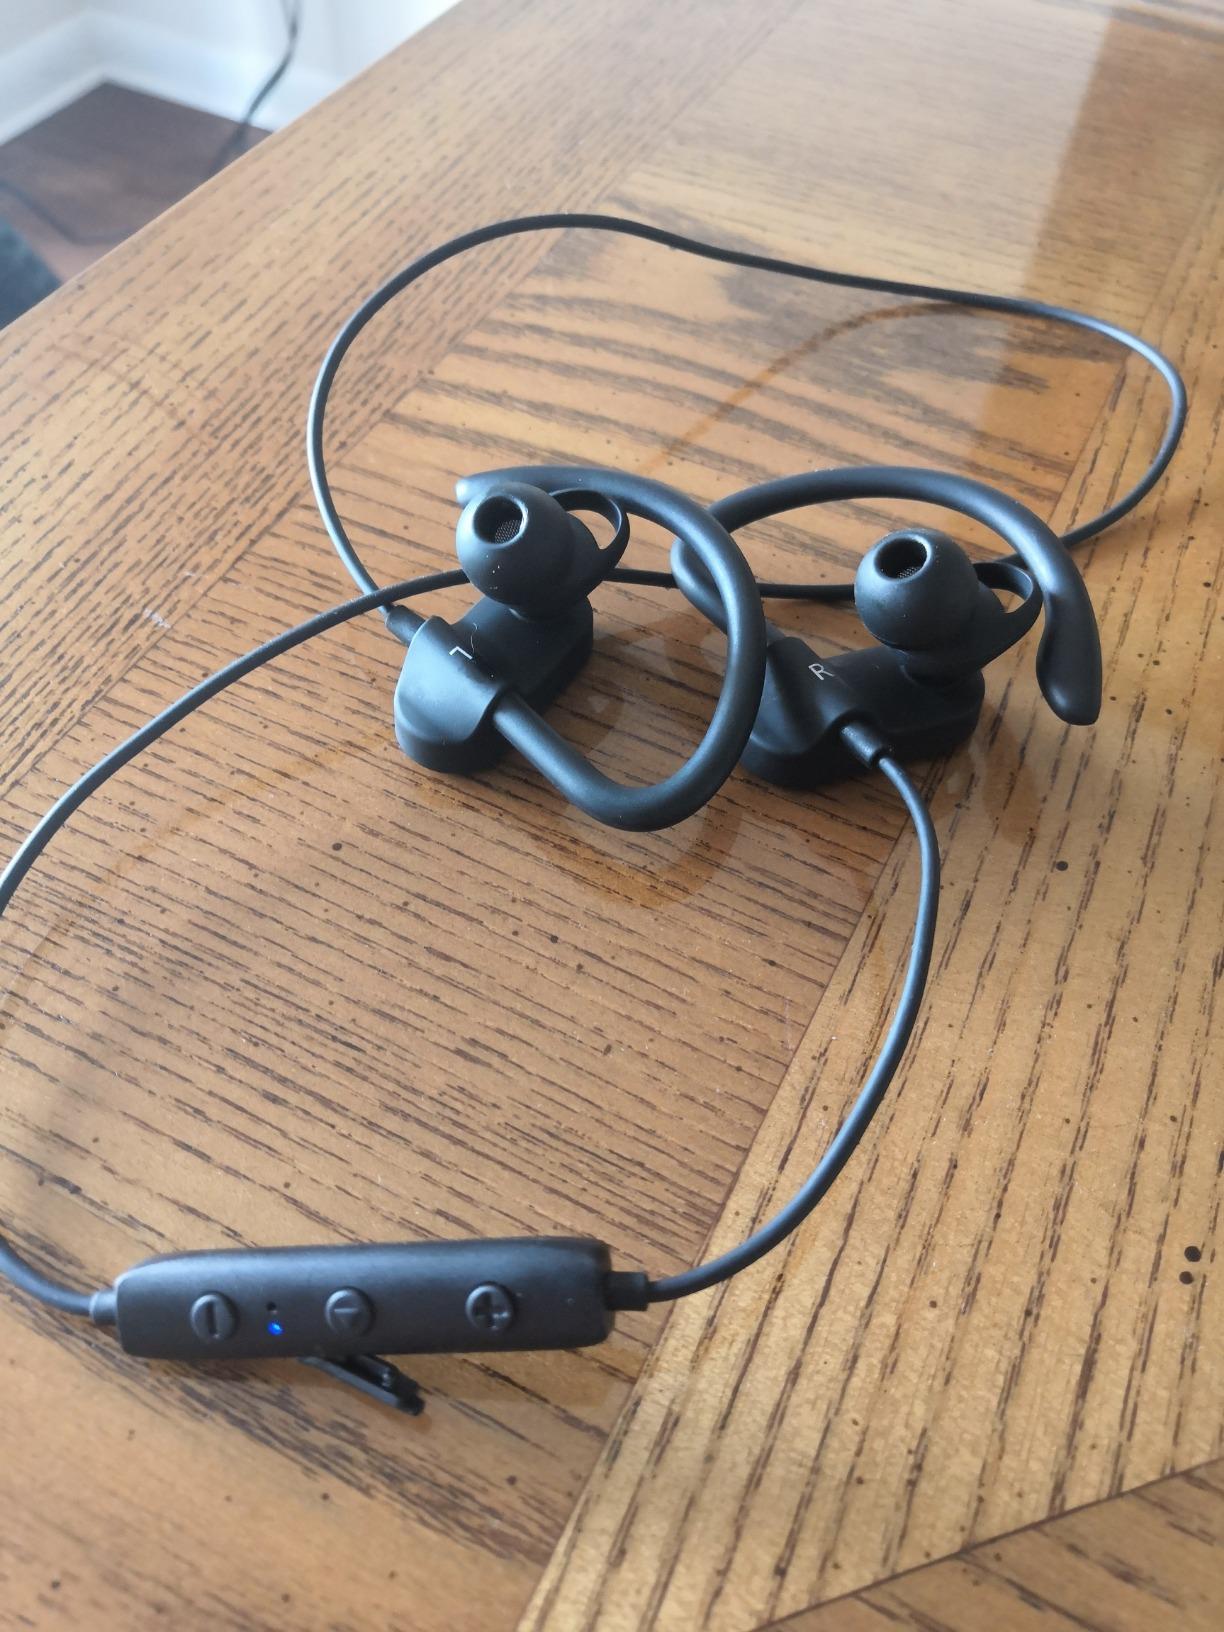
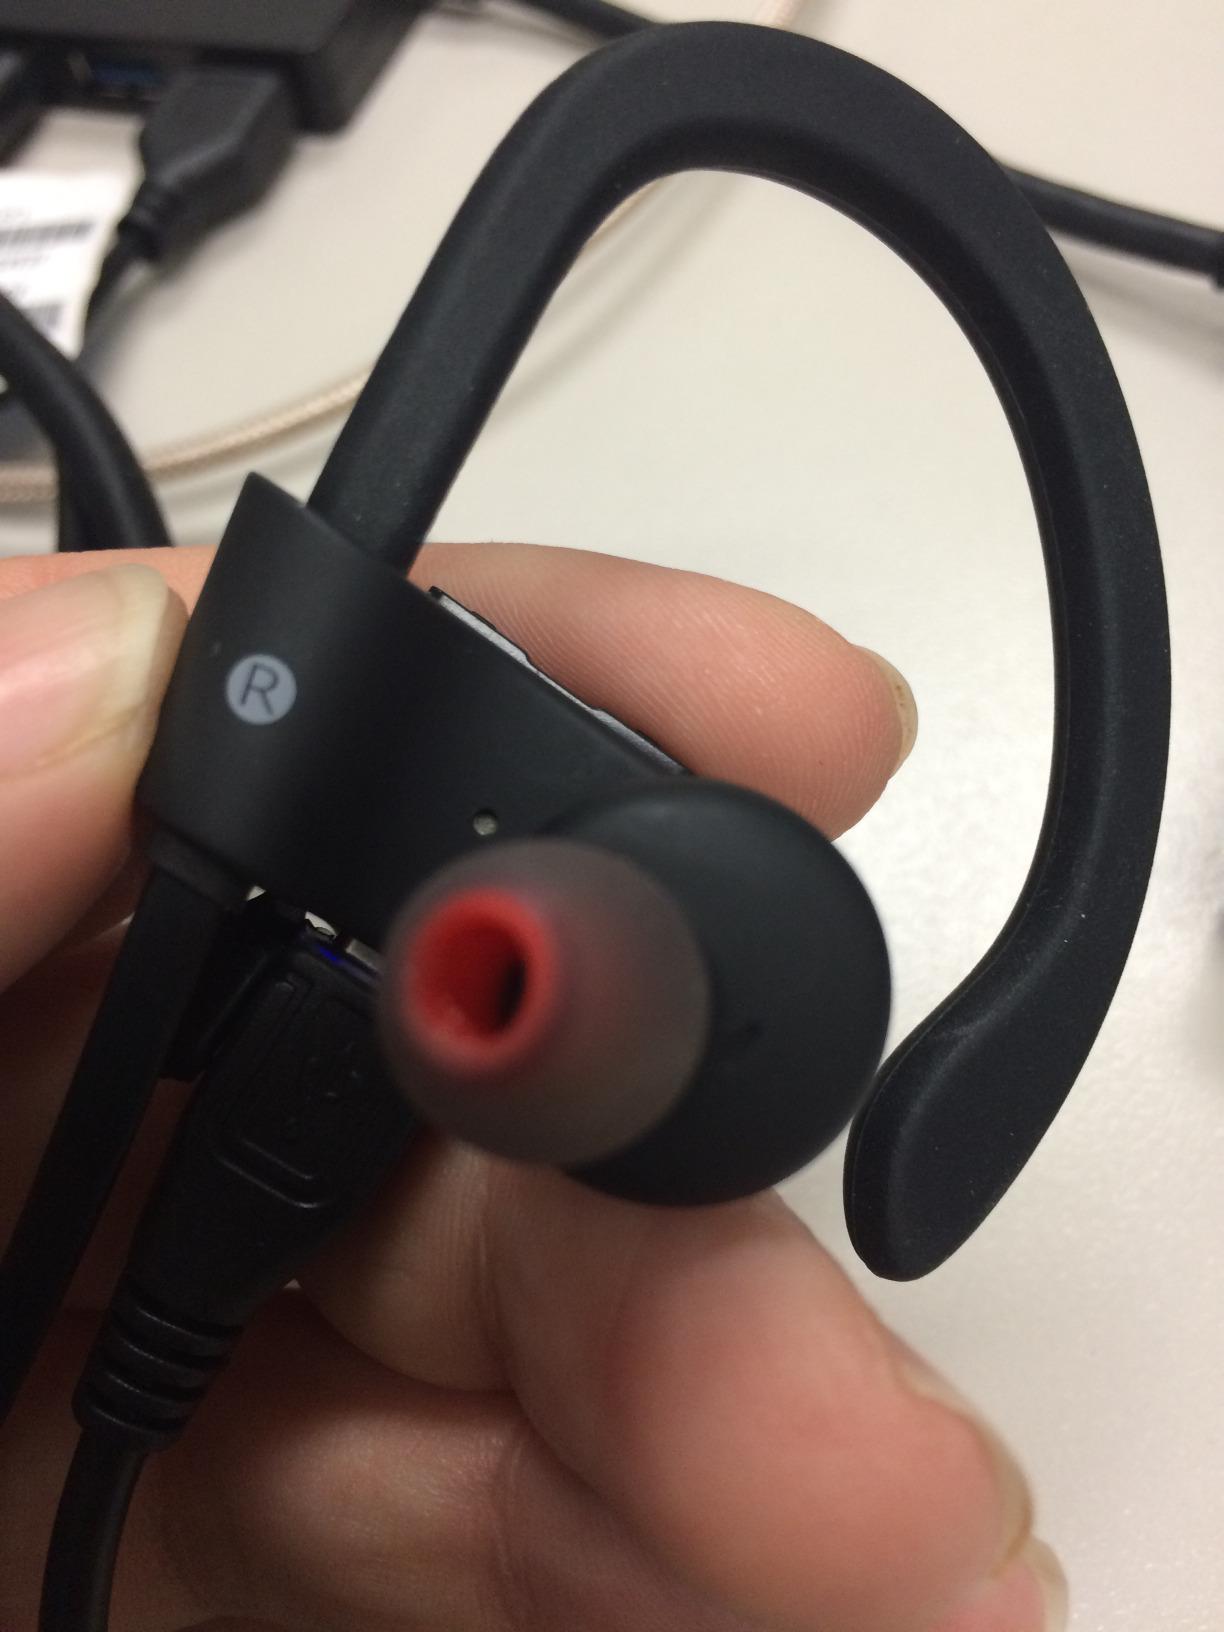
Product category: headphones
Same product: no